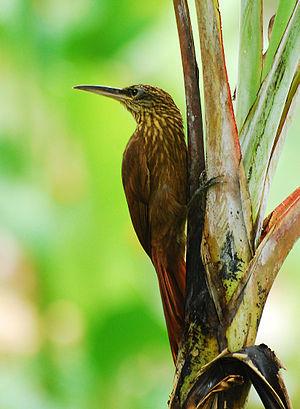
L'ancienne famille des Dendrocolaptidae comprenait les 50 espèces de grimpars, de l'ordre des passeriformes.